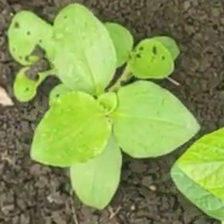
Weed species: Kena_(Commplina_benghalensio)